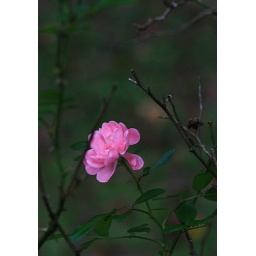
aunt and uncle's country house in huntsville -- out in the forest, pretty pink flower that i found